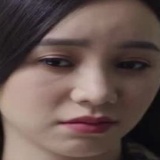
diễn viên Quỳnh Kool